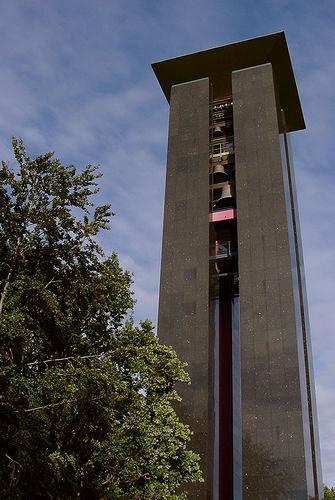
Weather: sun or clear